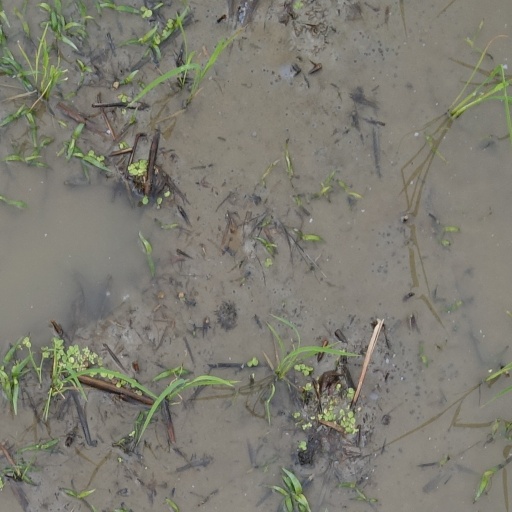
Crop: rice